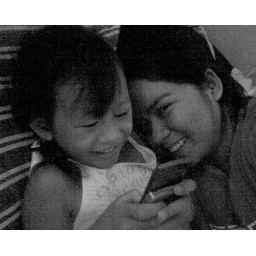
in black and white